386th Tactical Fighter Squadron

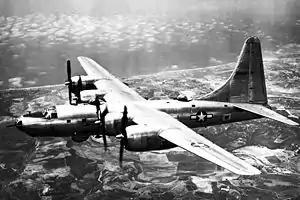
Consolidated B-32-1-CF (S/N 42-108471)

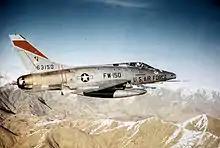
F-100D Super Sabre – 56-3150

The 386th Tactical Fighter Squadron is an inactive United States Air Force unit. Its last assignment was with the 312th Tactical Fighter Wing, based at Cannon Air Force Base. New Mexico. It was inactivated on 18 February 1959.